Great Fire of 1911

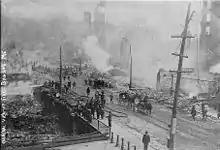
Aftermath of the fire

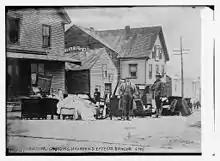
Great Fire of 1911 with soldier guarding household contents

The Great Fire of 1911 took place in Bangor, Maine, United States, on April 30 and May 1, 1911. A small fire that started in a downtown shed went out of control and destroyed hundreds of commercial and residential buildings.